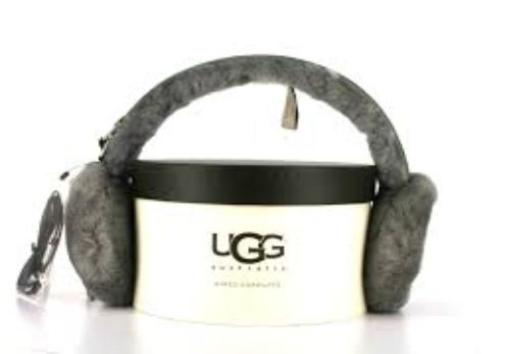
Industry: Clothes